Ada Deer

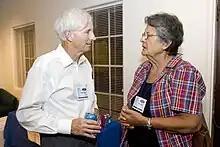
Terrence L. Bracy and Deer speaking in 2007

Deer was involved in electoral politics beginning in the 1970s. In both 1978 and 1982, Deer ran for Secretary of State of Wisconsin, losing both elections. In 1984, Deer served as vice chair of Walter Mondale's 1984 presidential campaign.